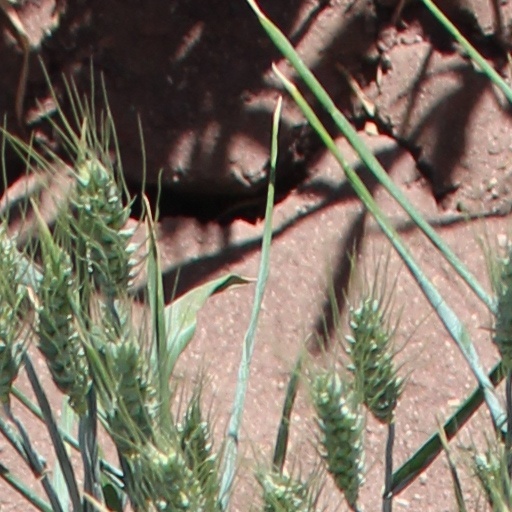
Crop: wheat